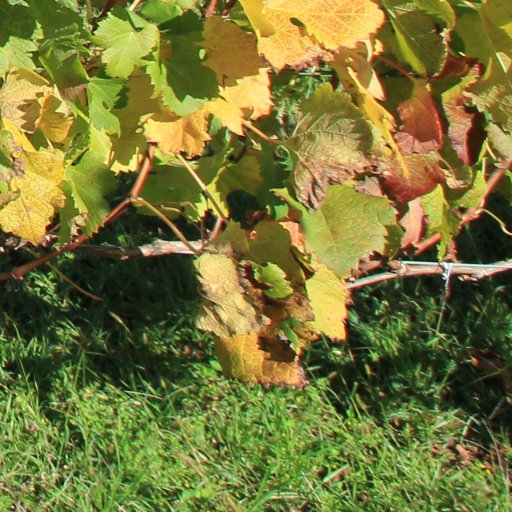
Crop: grape